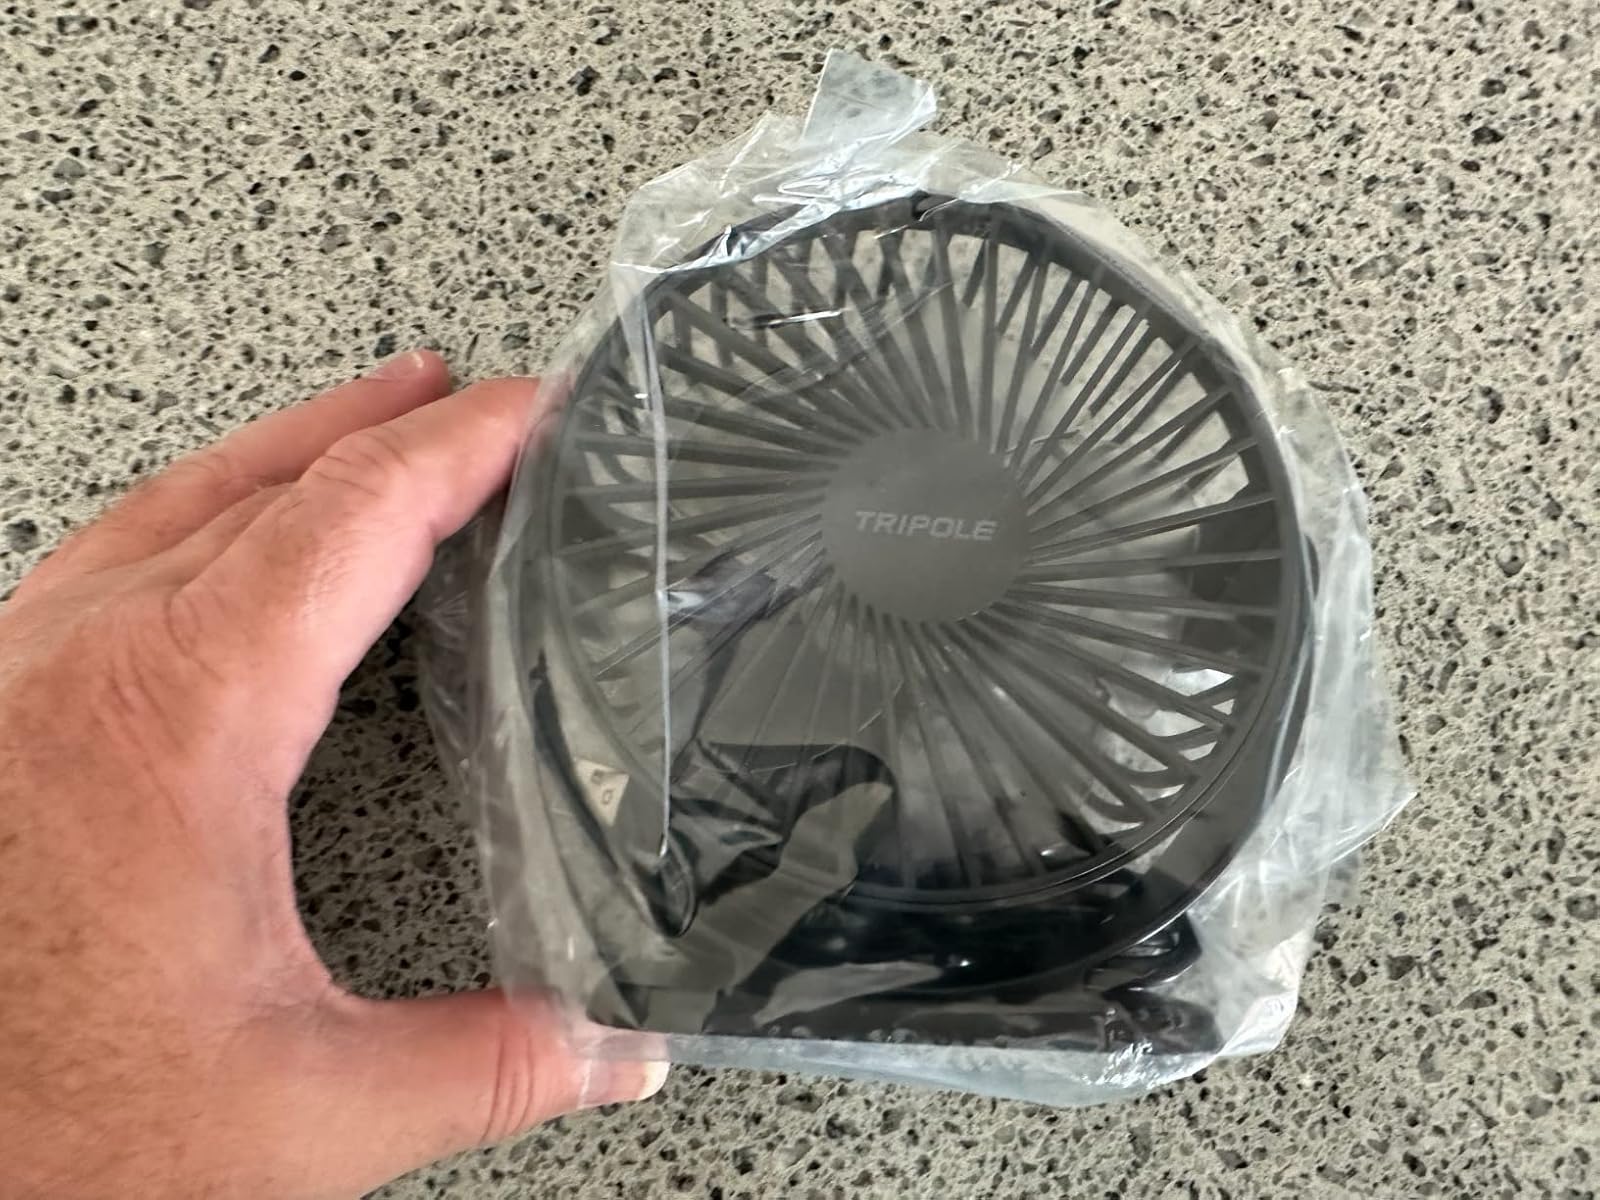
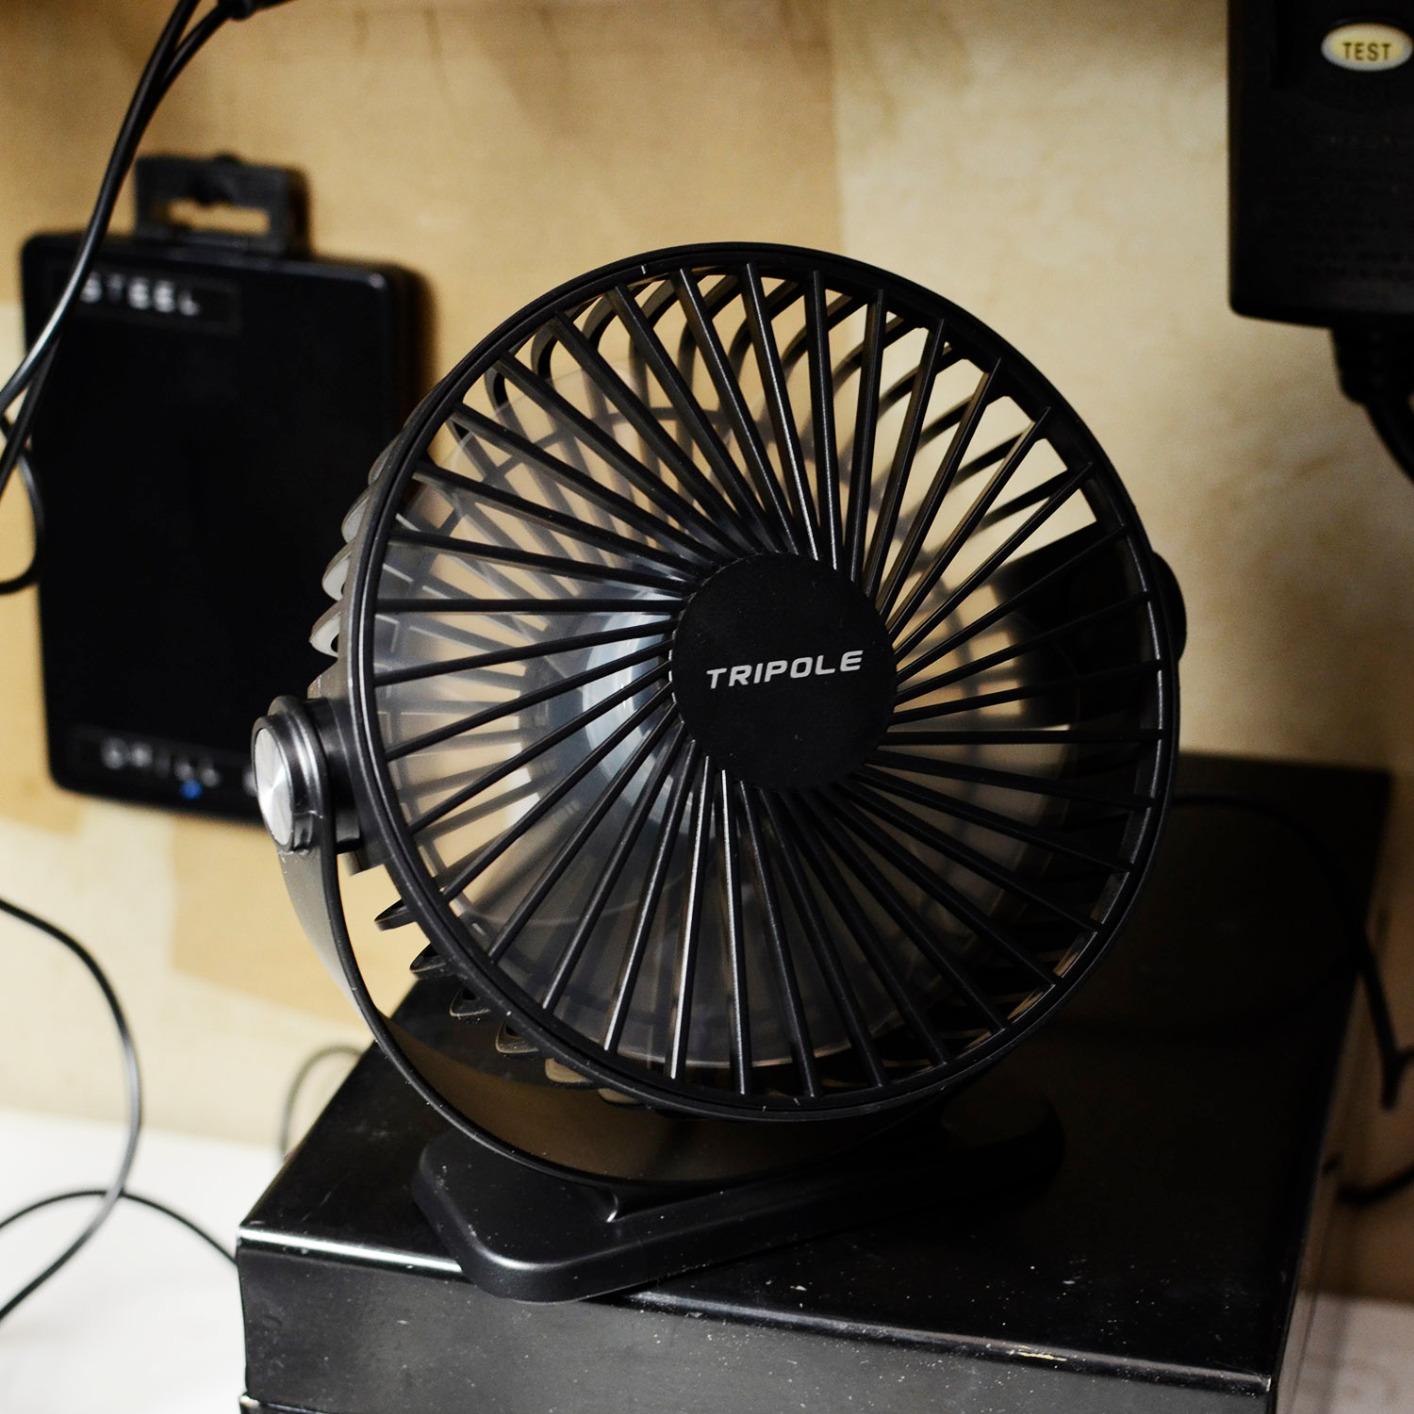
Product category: fan
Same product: yes